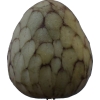
Label: cherimoya